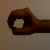
The image shows a hand gesture representing the number 0 in Indian Sign Language.